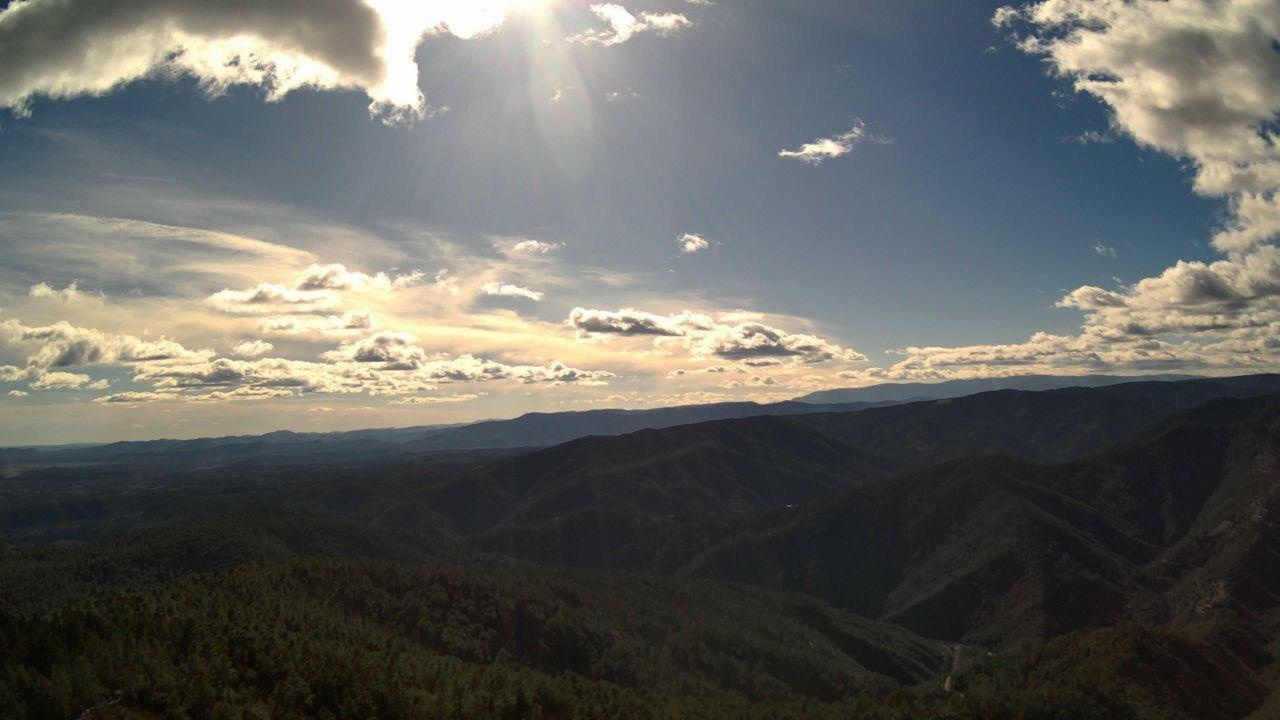
Fire: no
Smoke: yes